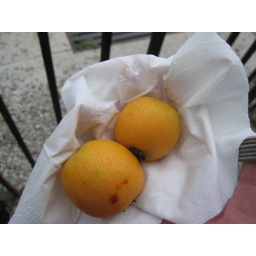
yummy fruit i picked from trees by the street